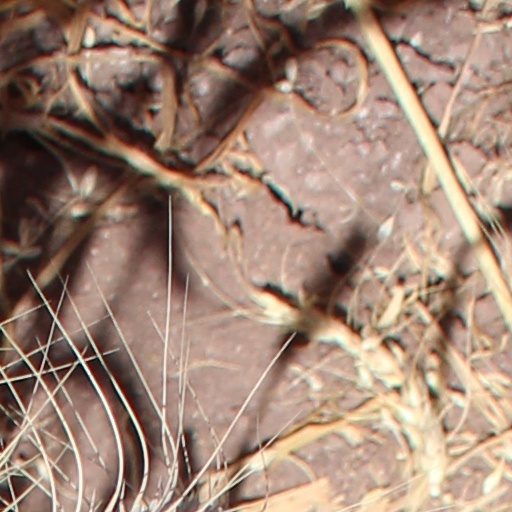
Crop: wheat